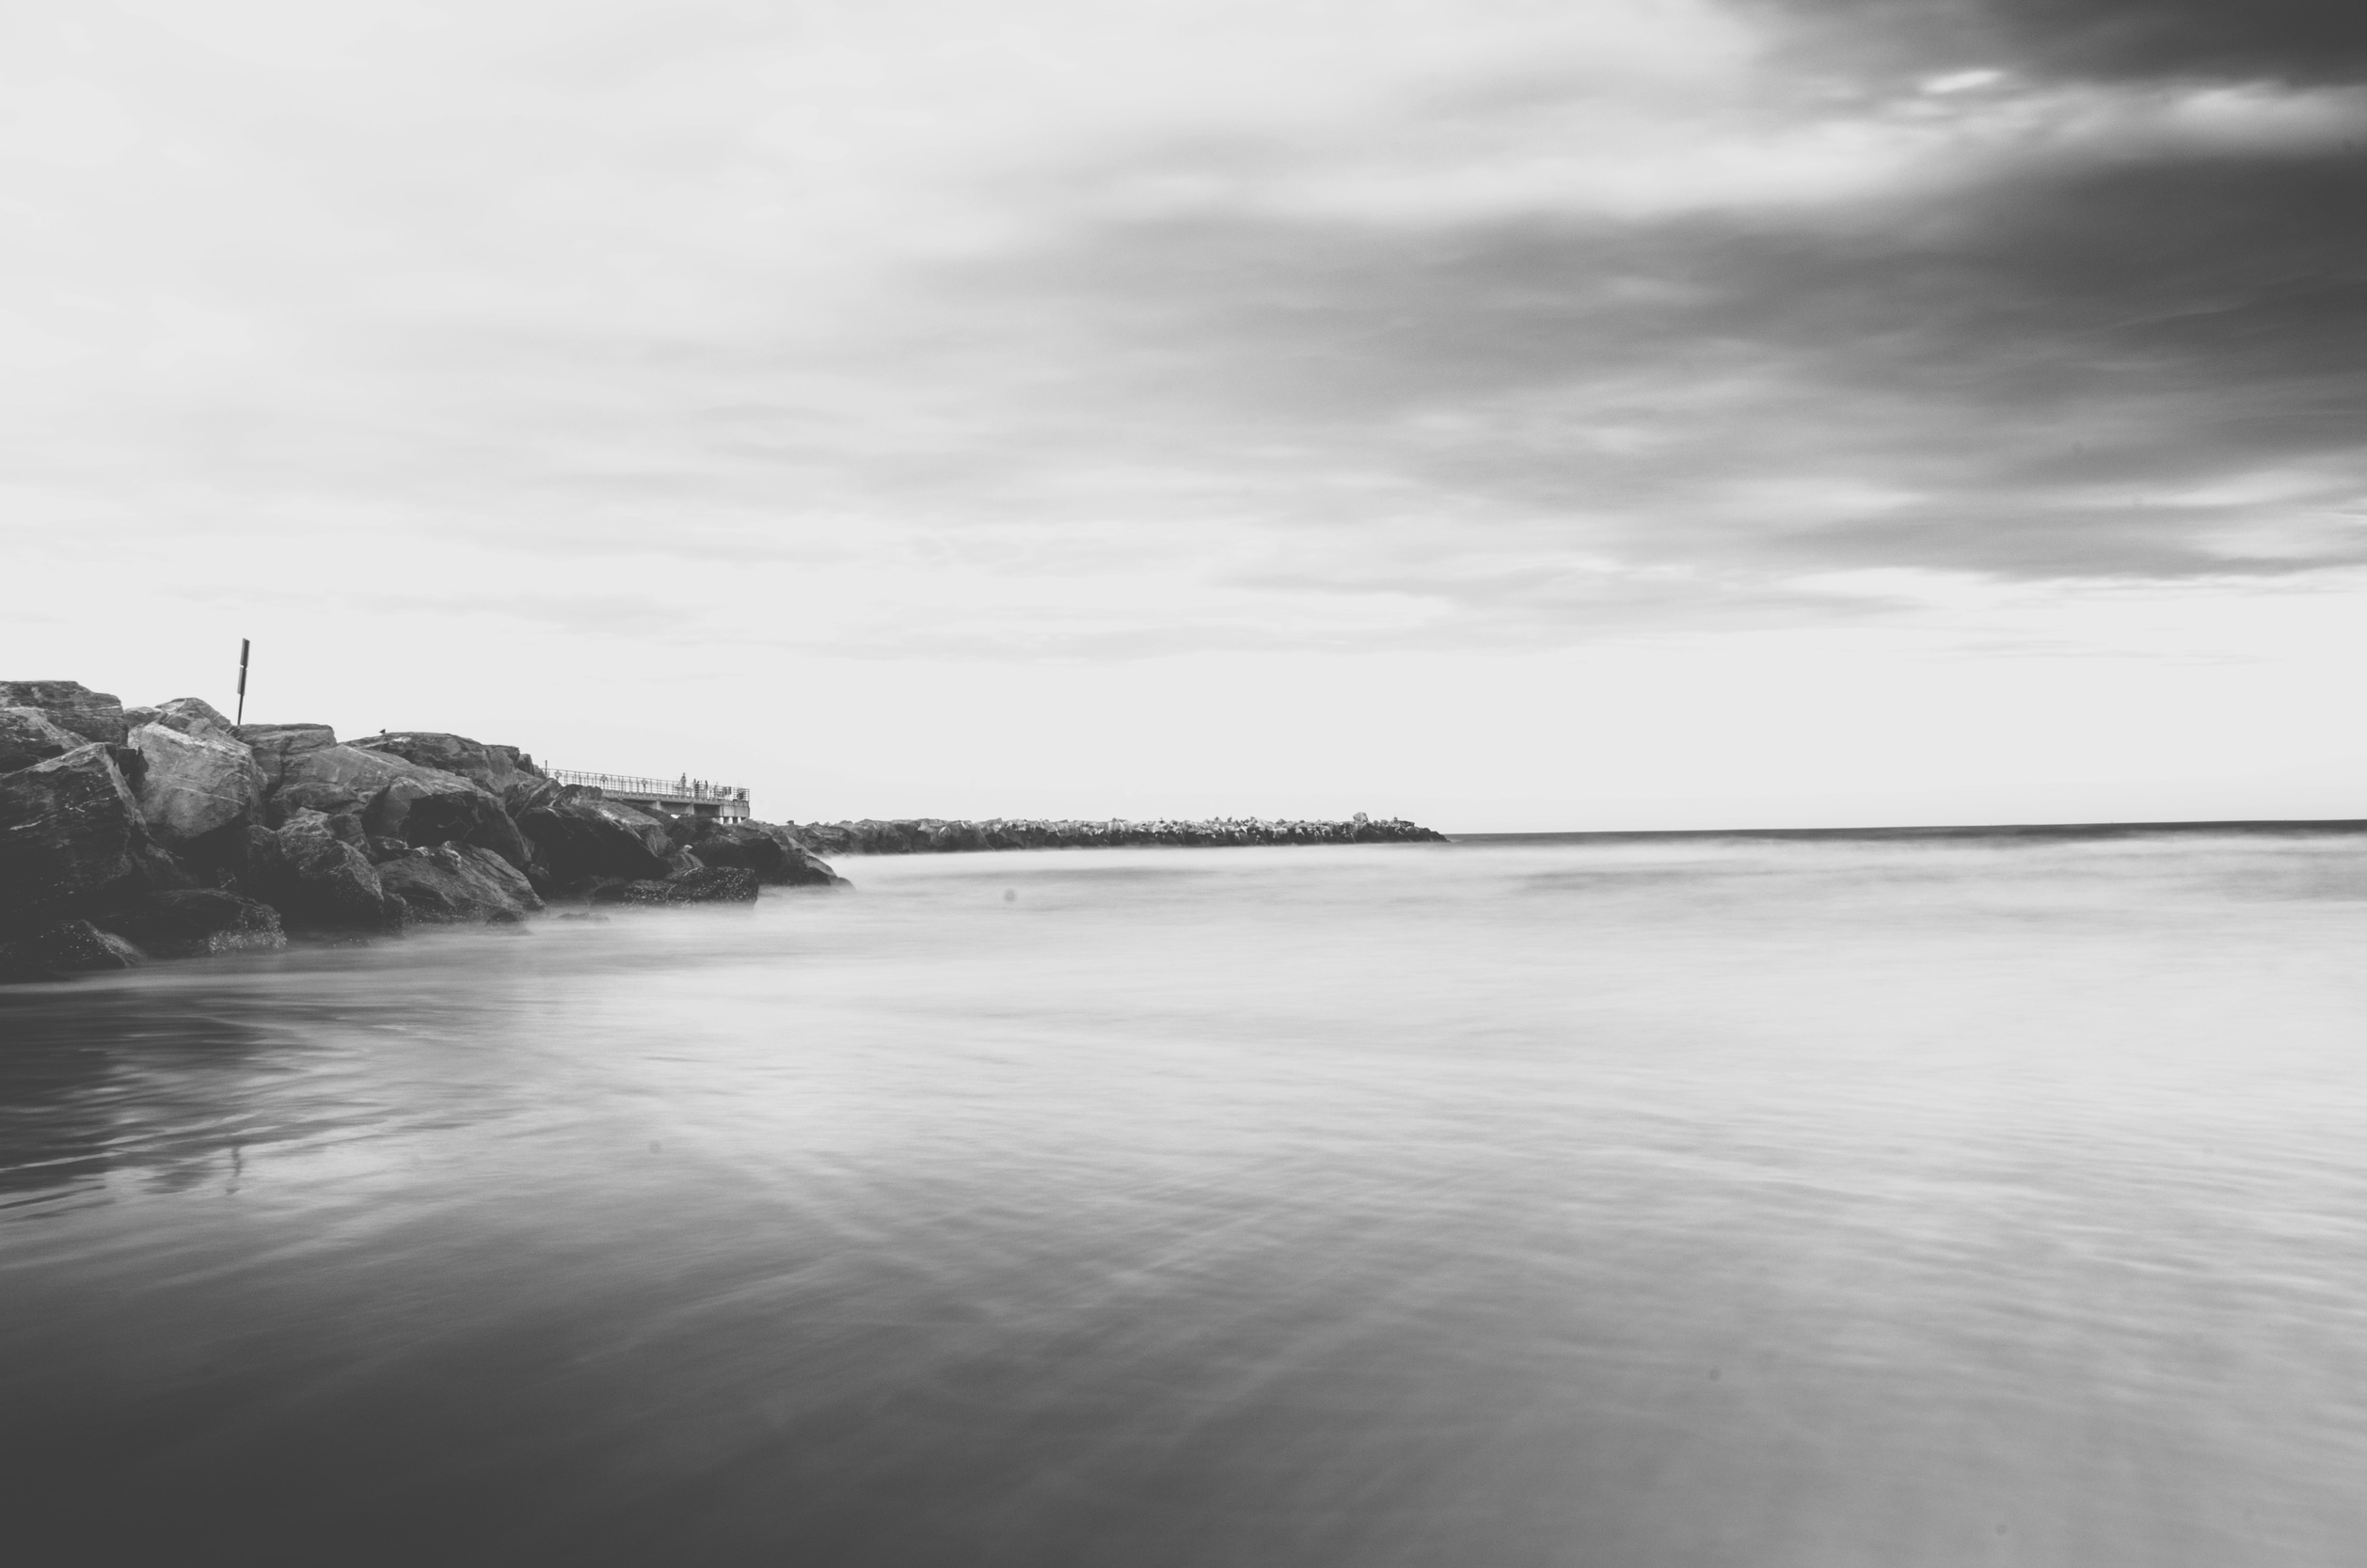
beach, sea, coast, water, sand, rock, ocean, horizon, cloud, black and white, sky, shore, wave, pier, reflection, bay, monochrome, body of water, rocks, clouds, loch, monochrome photography, atmospheric phenomenon, wind wave